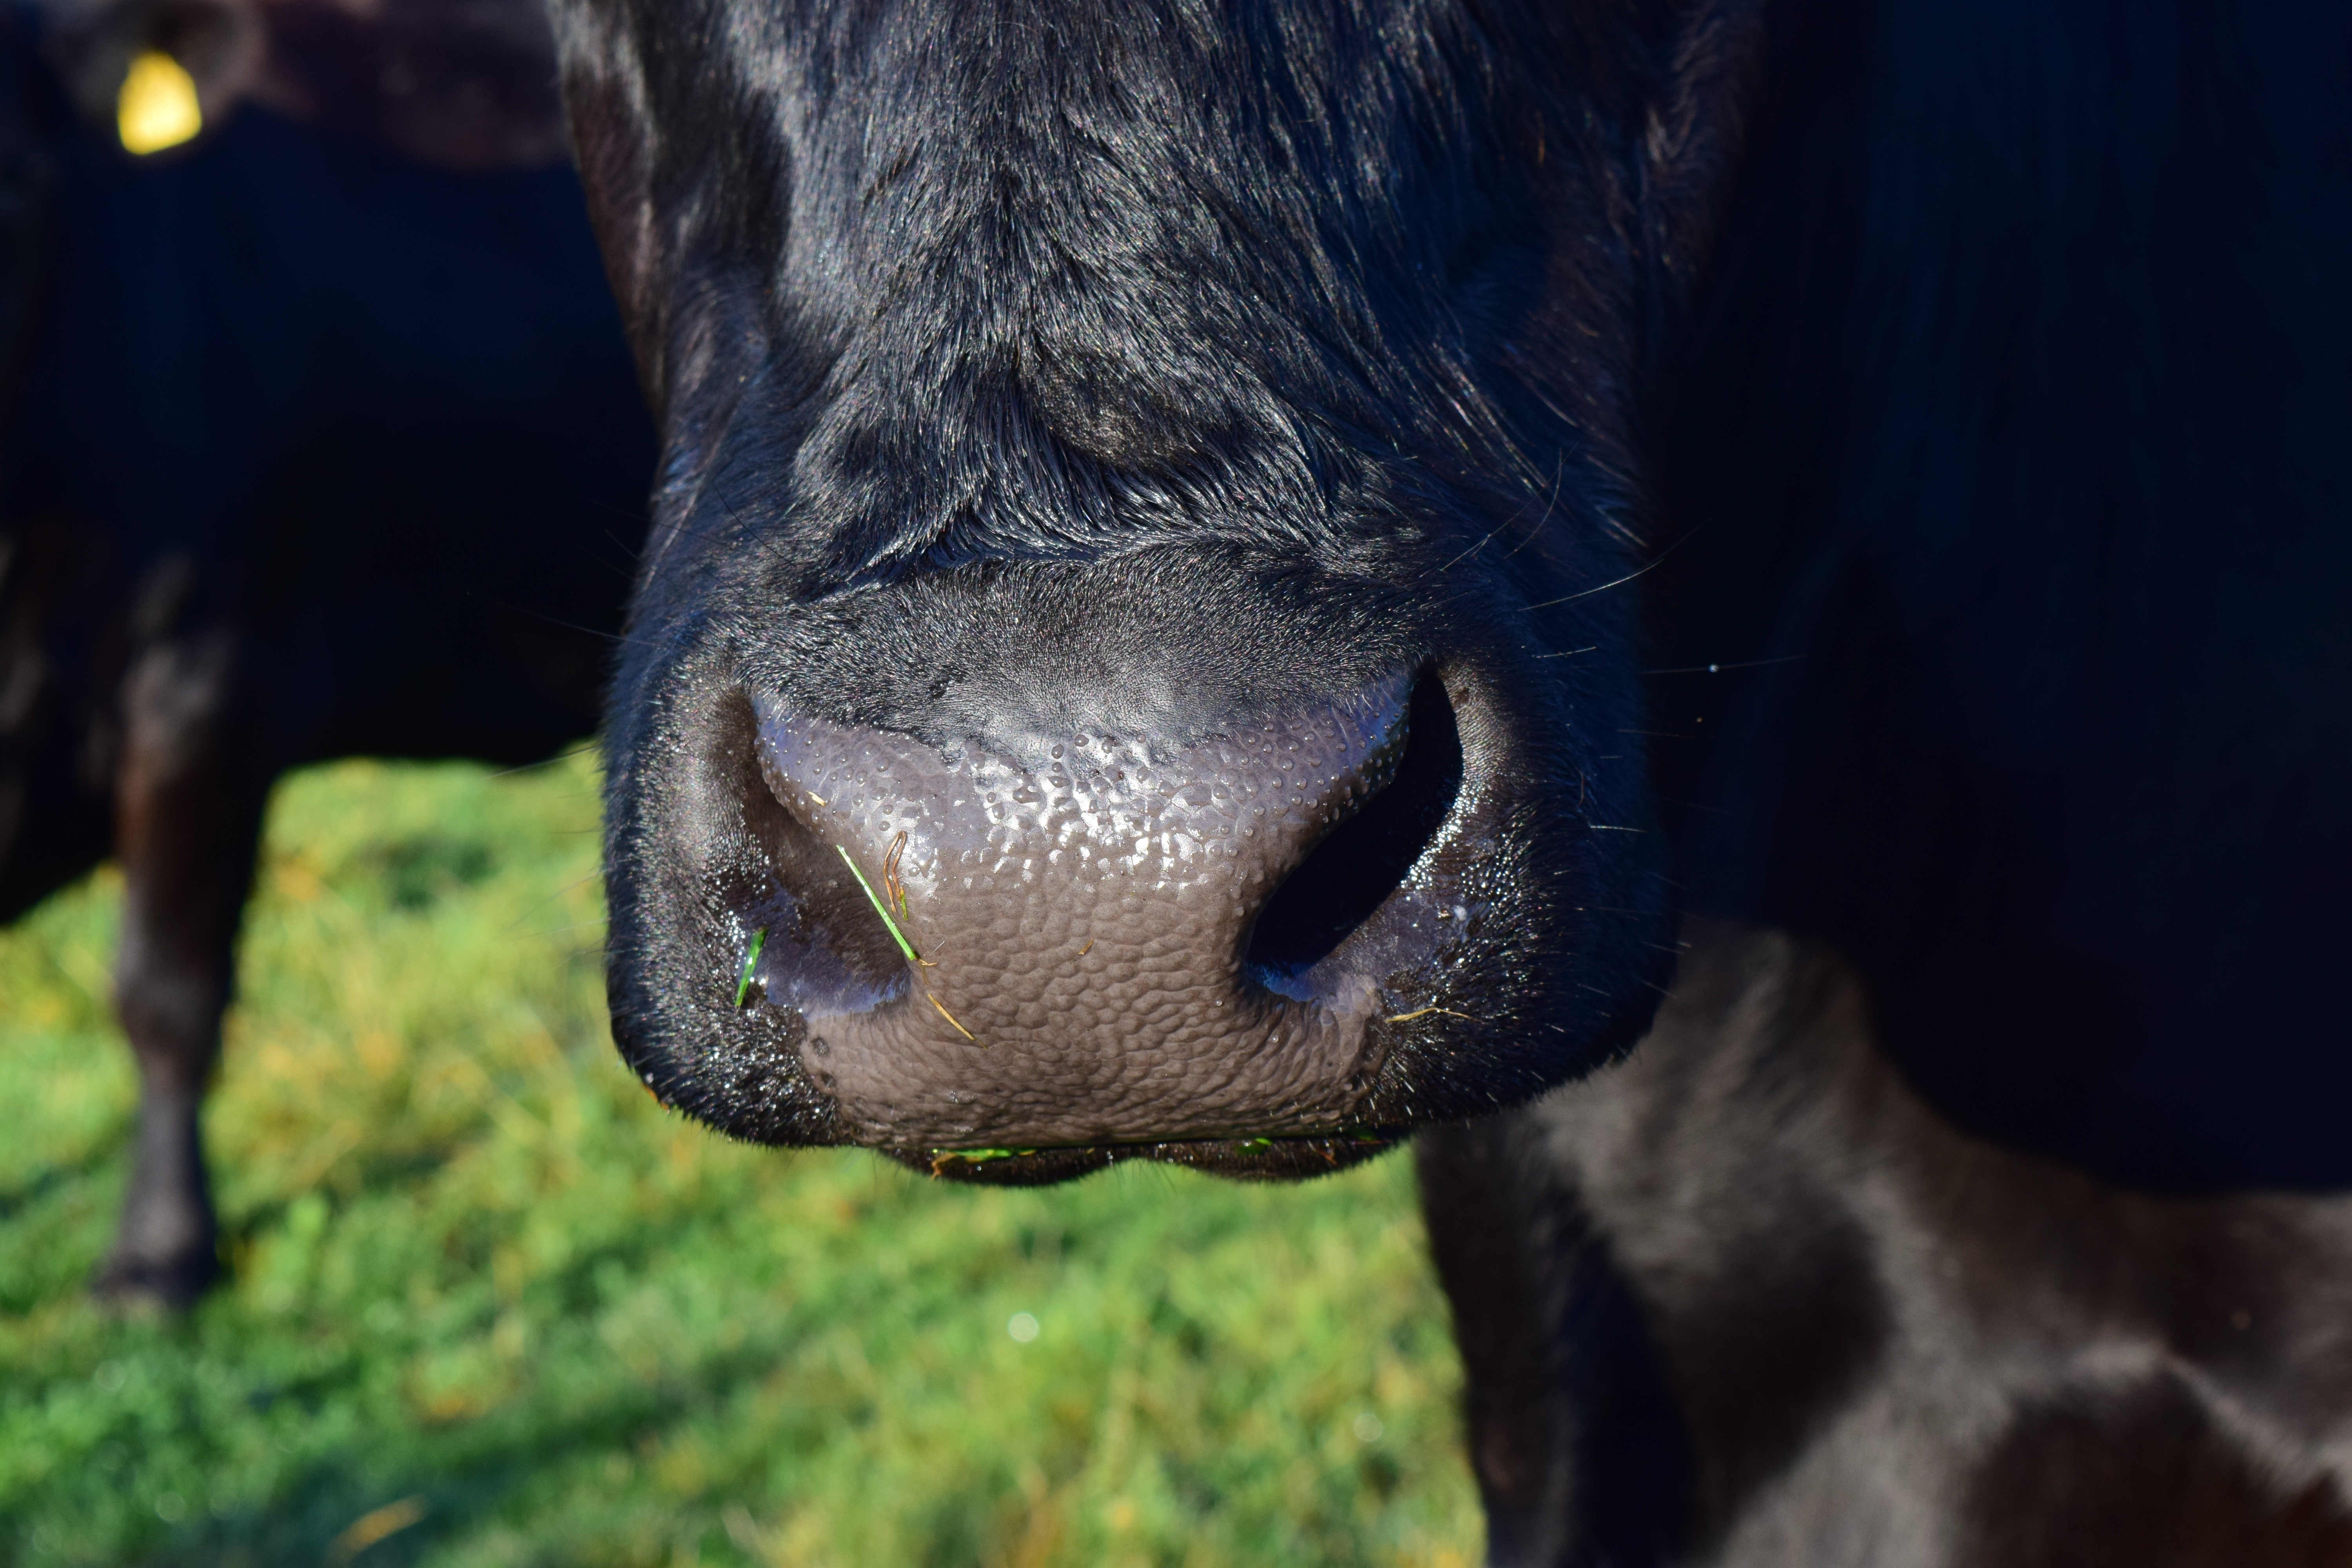
nature, meadow, animal, summer, wildlife, portrait, cow, pasture, livestock, horse, mammal, stallion, mane, black, agriculture, close, beef, fauna, close up, nose, snout, head, vertebrate, soft, ruminant, foal, tender, wildlife photography, milk cow, dairy cattle, kuhschnauze, cattle like mammal, horse like mammal